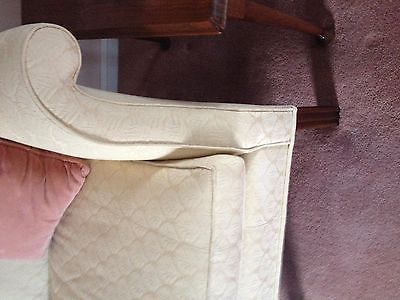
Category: sofa